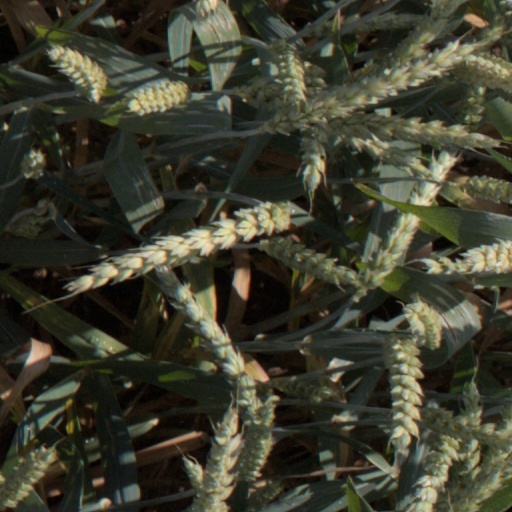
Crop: wheat